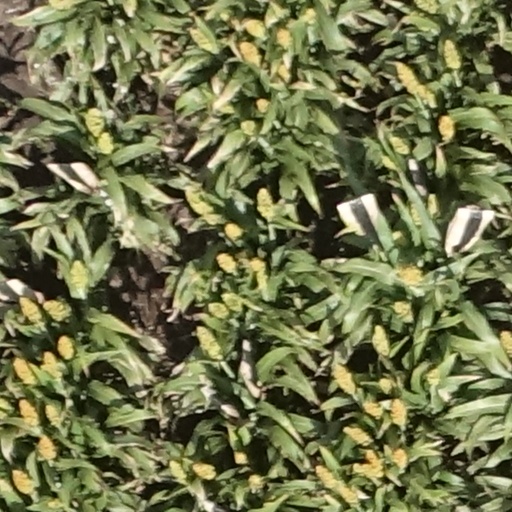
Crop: sorghum